Describe the emotion expressed in this image:  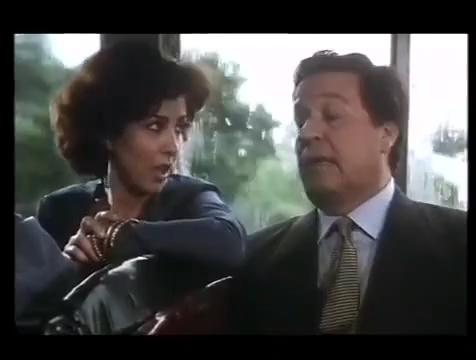
This person displays Suffering, valence and arousal with low intensity.